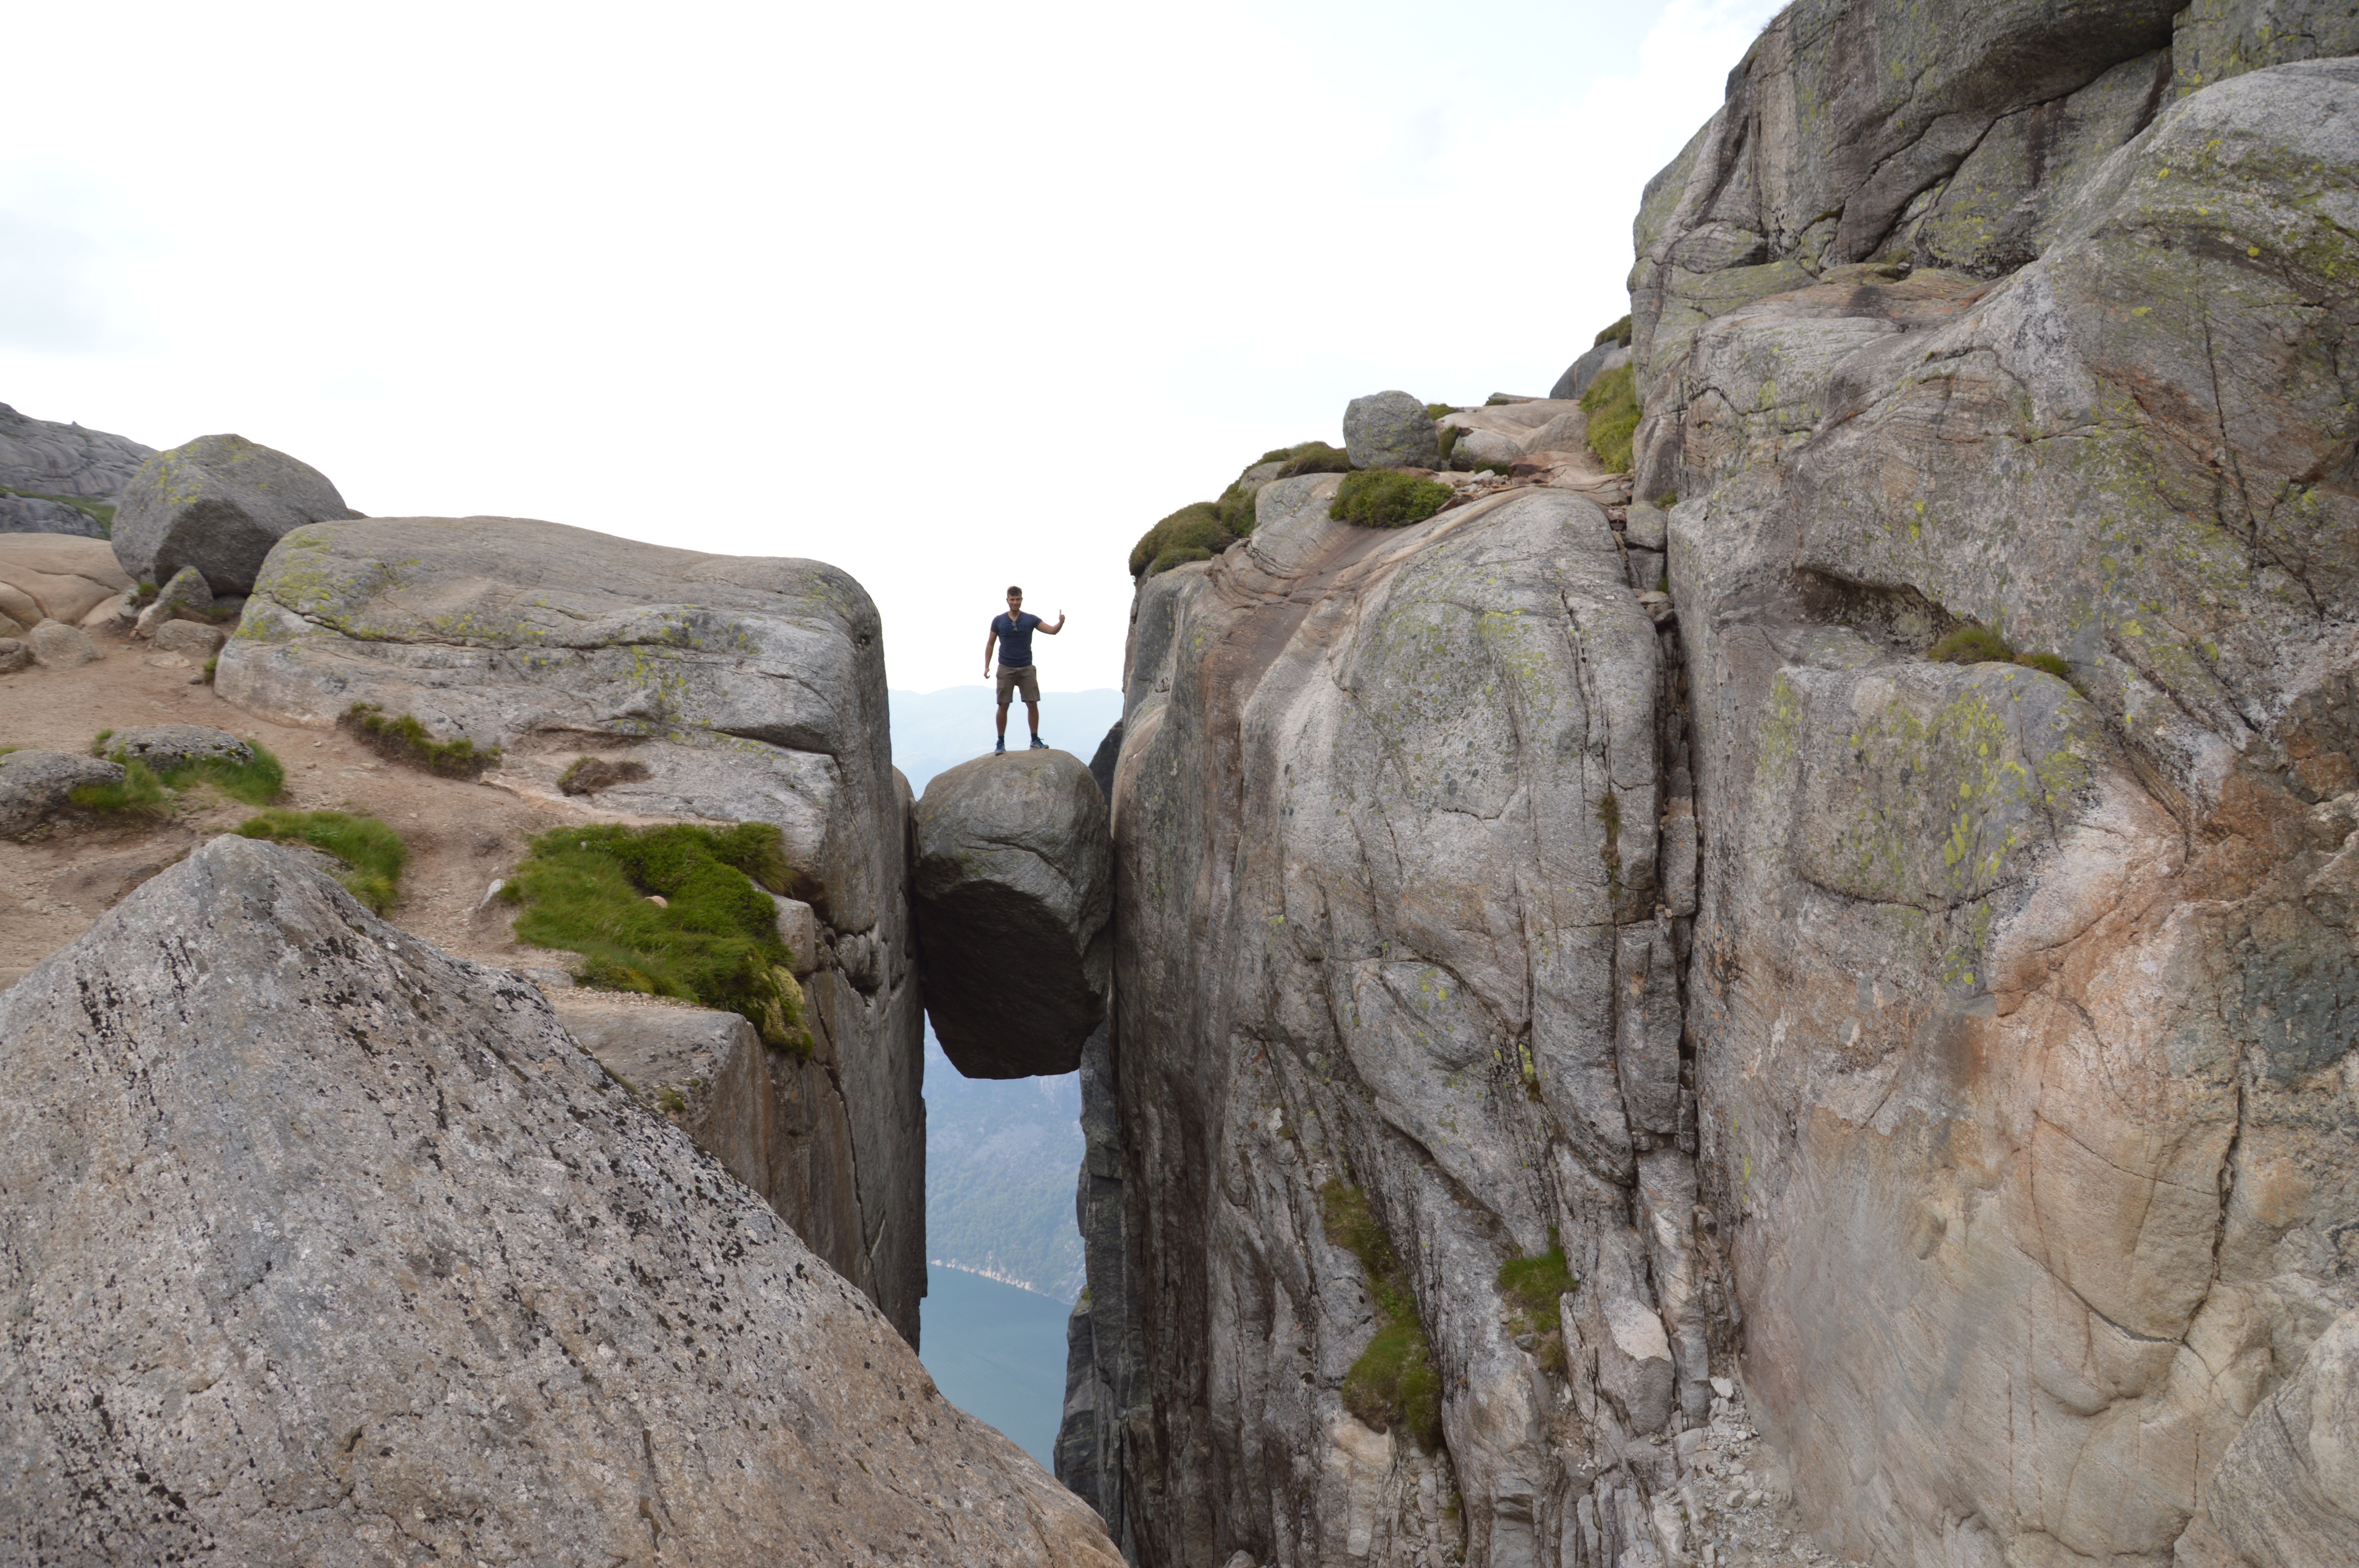
landscape, nature, rock, wilderness, mountain, adventure, view, stone, formation, cliff, arch, hike, holiday, fjord, rest, extreme sport, terrain, ridge, geology, outcrop, badlands, deep, boulder, outlook, norway, scandinavia, wadi, bedrock, seen, kjerag